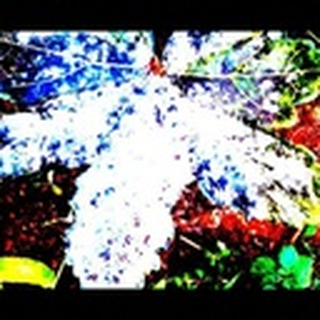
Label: cotton_powdery_mildew